Katharine A. O'Keeffe

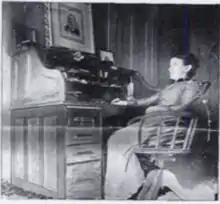
Katharine O'Keeffe (1893)

In 1892, she founded, published, and edited the "Catholic Register". She contributed to the "Boston Pilot", the "Sacred Heart Review", "Donahoe's Magazine", and "Magazine of Our Lady of Good Counsel". She found time to work as an original writer and compiler, and published a "Longfellow Night" and a series of school readings. She also furnished local correspondence to the "Sacred Heart Review", of Boston and Cambridge, and was an associate member of the New England Woman's Press Association. She was the author of "Catholicity in Lawrence" (Augustinian Fathers, Lawrence, 1882); "Faith of Our Fathers" (poem, Register Publishing Co., Lawrence, 1892); "Moore's Birthday, a musical allegory" (Register Publishing Co., 1893); "Famous Irishwomen" (1907), and "Collection of Hibernian Odes", 1908 (both published by Lawrence Publishing Co., Lawrence, Mass.).